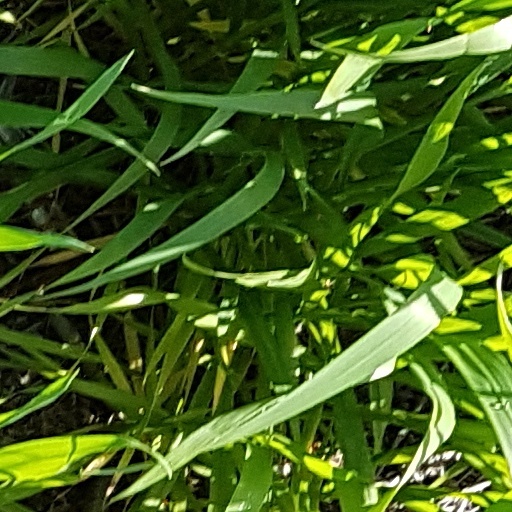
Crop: wheat